Chibi-Robo! Zip Lash

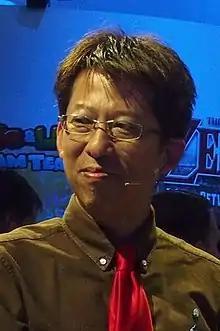
Kensuke Tanabe, producer of the Chibi-Robo! series since its creation

"Chibi-Robo! Zip Lash", the fifth game in the "Chibi-Robo" series, was developed by Skip Ltd. with help from Vanpool, Inc. Series producers Kensuke Tanabe and Hiroshi Suzuki, and series newcomer Taro Kudo produced "Zip Lash", and Risa Tabata was an assistant producer and chief director in the game. Keita Eto representing Skip Ltd. and Jun Tsuda, representing Vanpool directed the game. Tsuda had worked with Tanabe on "", "Dillon's Rolling Western" and its . The game's lead designers include Yuki Watanabe and Shingo Kabaya, artist Akira Katsuta, and programmer Hironori Ahiko. Hirofumi Taniguchi is credited for being the game's sound lead; with Kiyoshi Hazemoto and Soshiro Hokkai also working on sound.